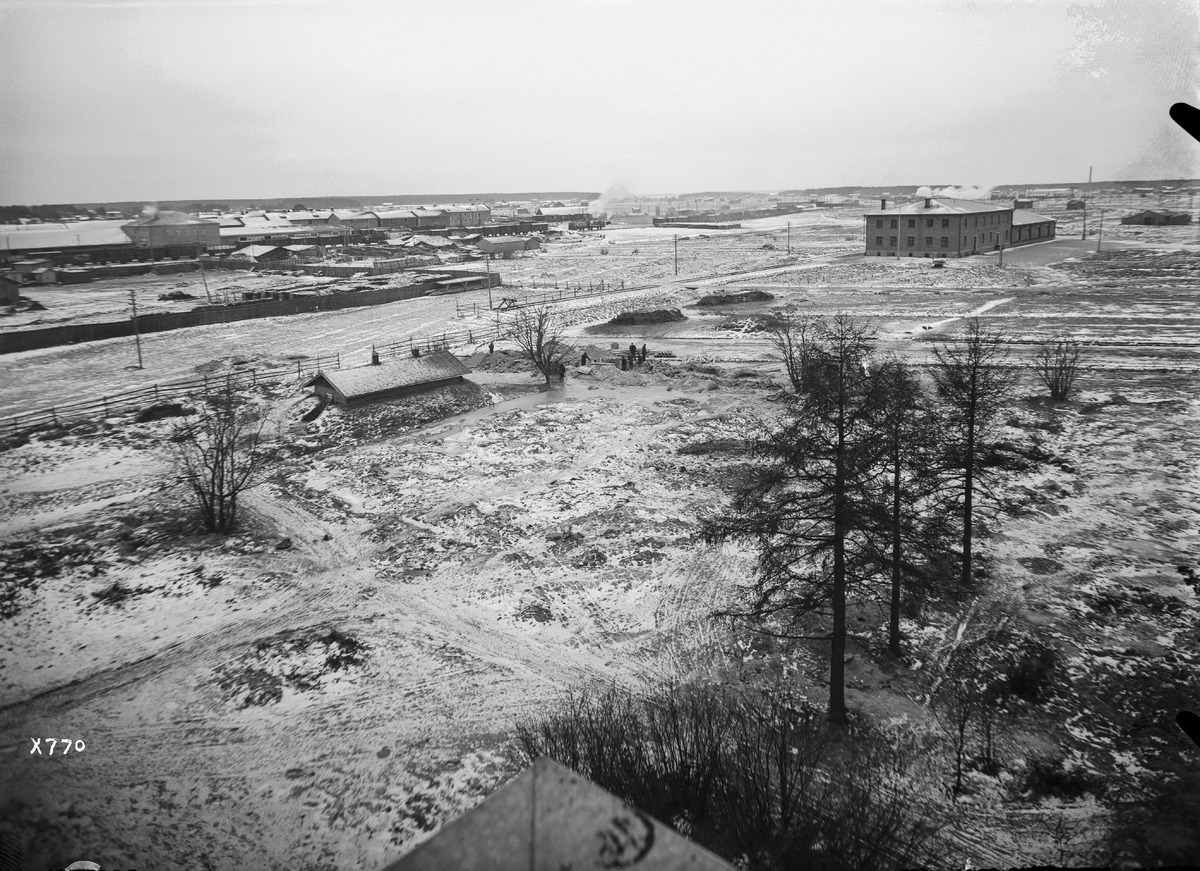
SOK:n uuden toimitalon rakennustyömaa Lyötyssä
Construction site of SOK's new office building in Lyötty
sisällön kuvaus: Näkymä Lyötyn (myöhemmin ns. Etu-Lyötyn) alueesta Oulussa, jolle Suomen Osuuskauppa (SOK) rakentaa uuden toimitalon 30.1.1937. content description: A view from Lyötty district in Oulu where Finland's Consumer Cooperative (SOK) is building a new office building on January 30, 1937.
Vuosi: 1937
Paikka: Suomi, Oulu, Suomi, Pohjois-Pohjanmaa, Oulu
Aiheet: SOK; Lyötty; Lyötynsuo; toimitalot; osuuskauppa; yleiskuva; osuusliikkeet; rakennustyömaat; office buildings; consumer cooperatives; construction sites; building sites